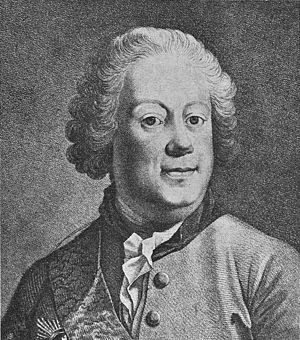
Johann Albrecht von Korff
Johann Albrecht von Korff.
Johann Albrecht baron von Korff var russisk gesandt i bl.a. Danmark.